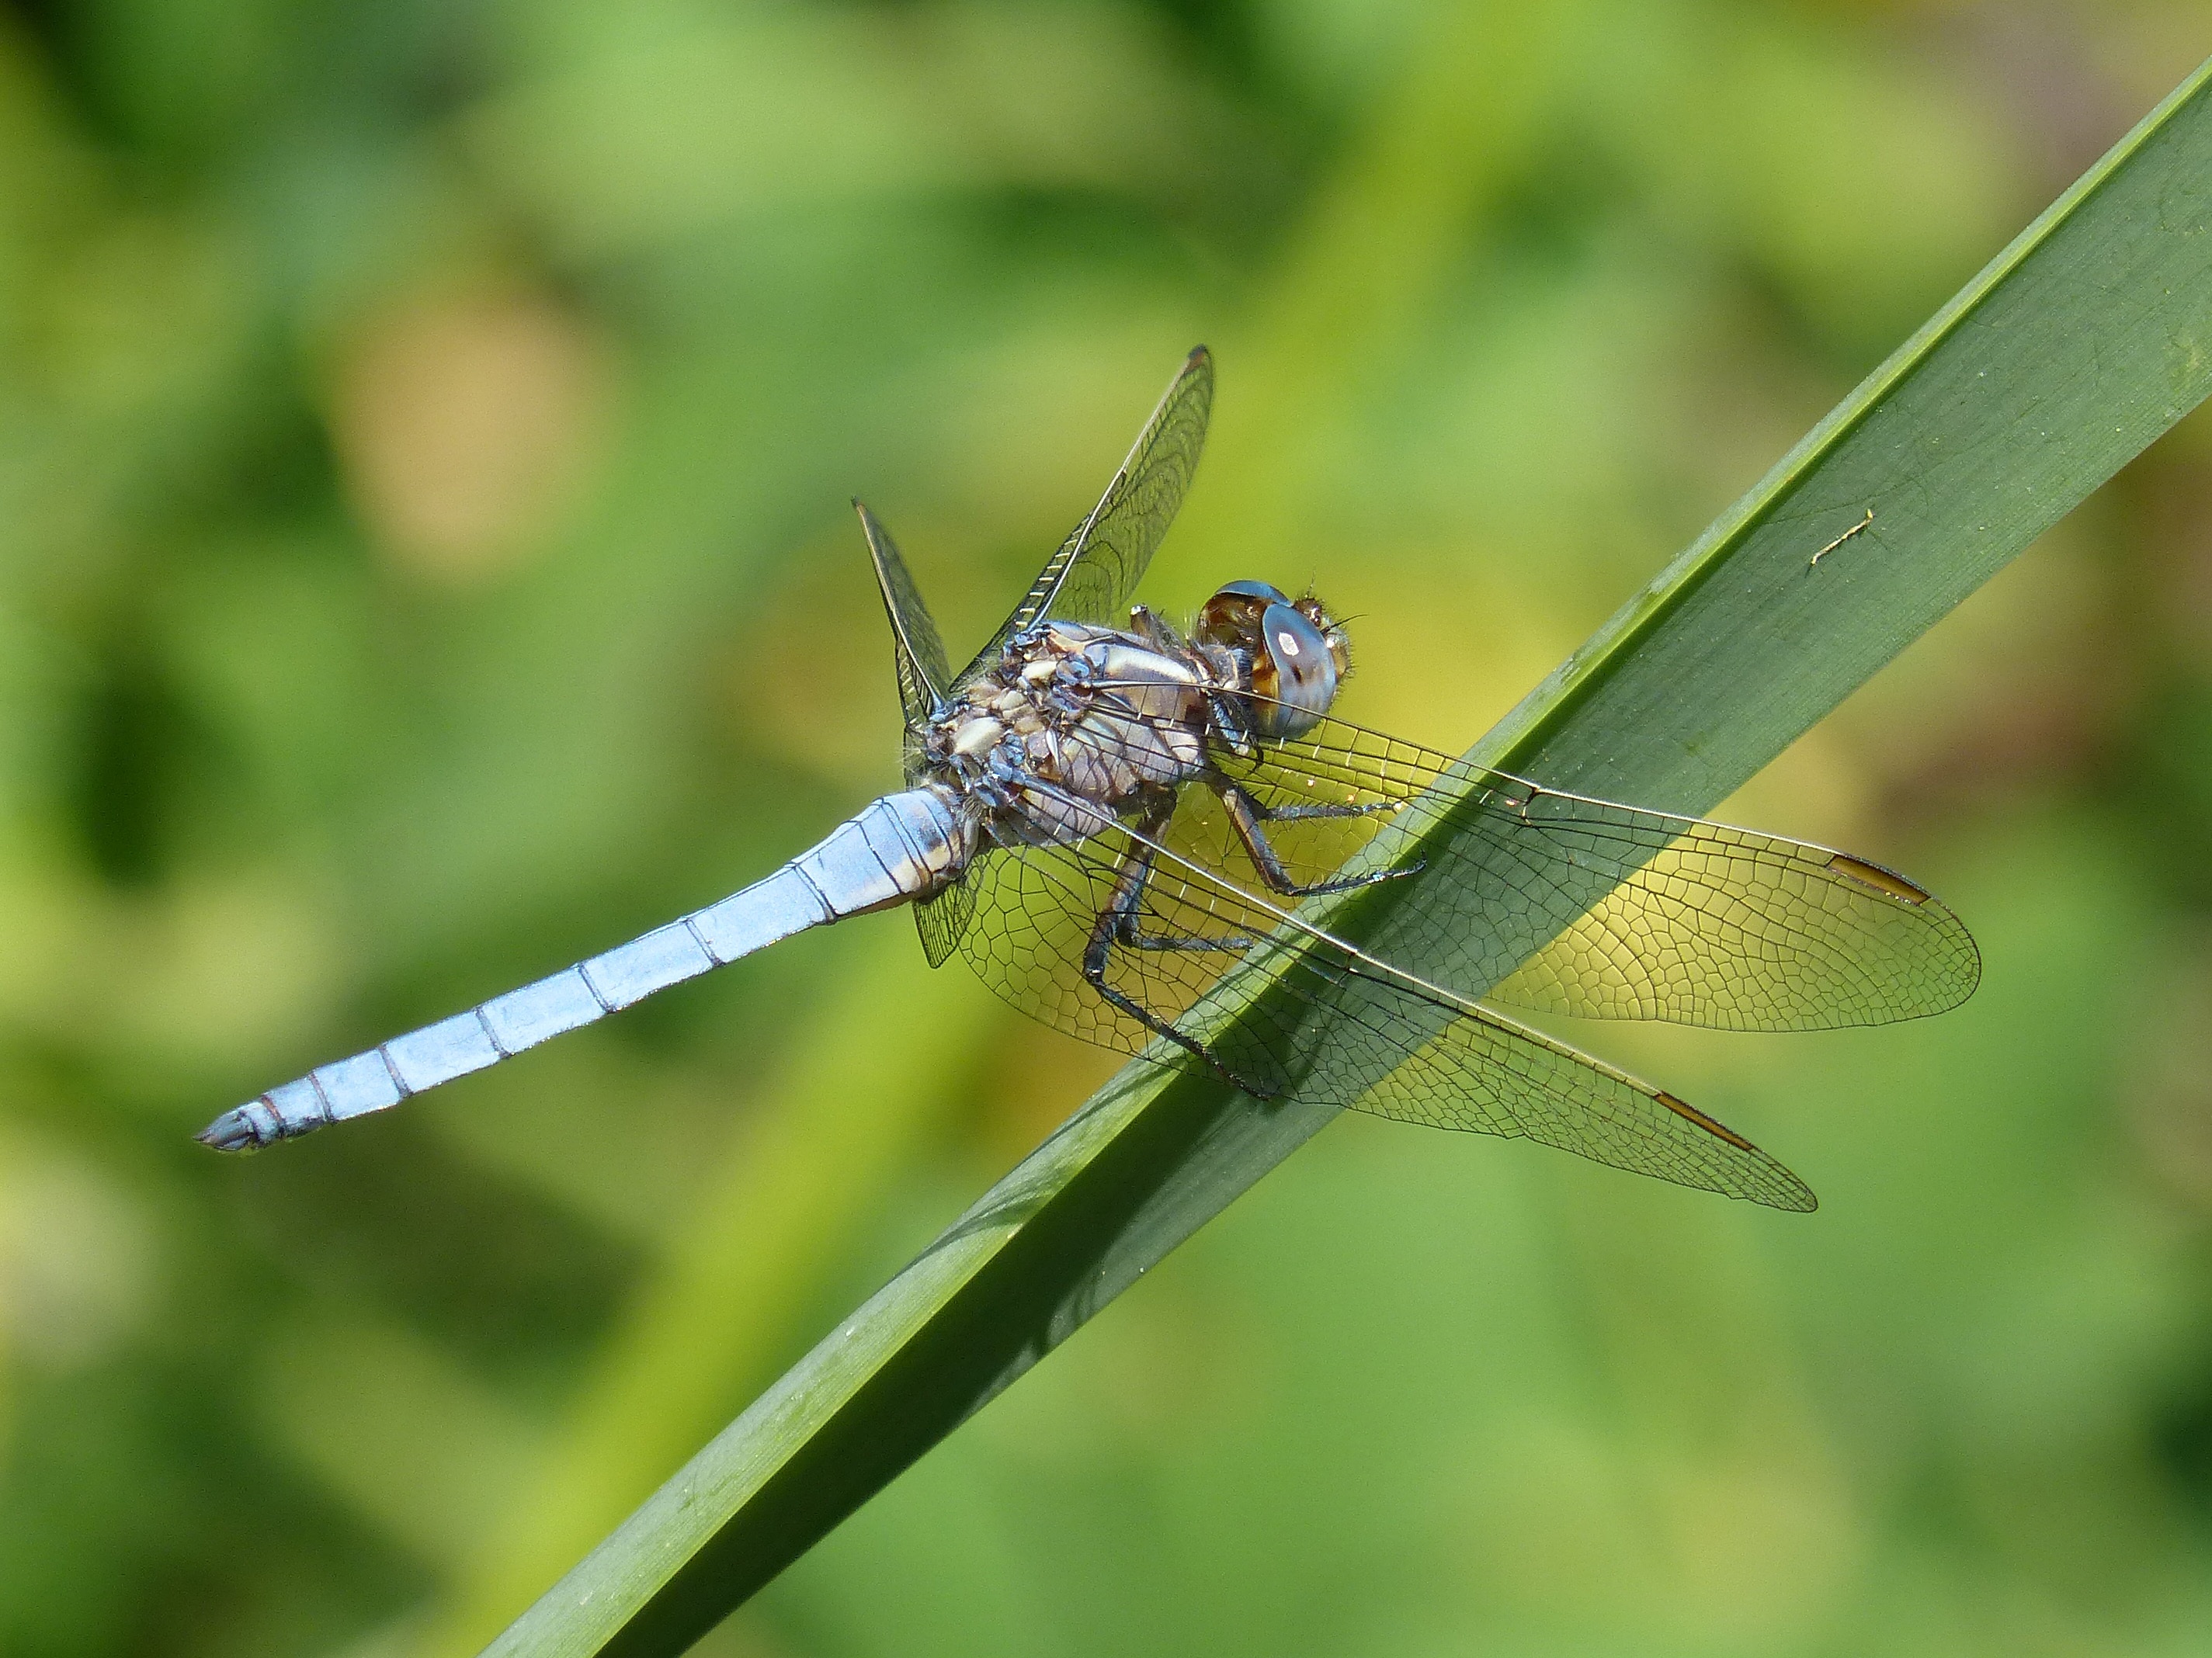
nature, wing, green, insect, blue, fauna, invertebrate, close up, dragonfly, beauty, detail, damselfly, macro photography, arthropod, winged insect, blue dragonfly, plant stem, dragonflies and damseflies, net winged insects